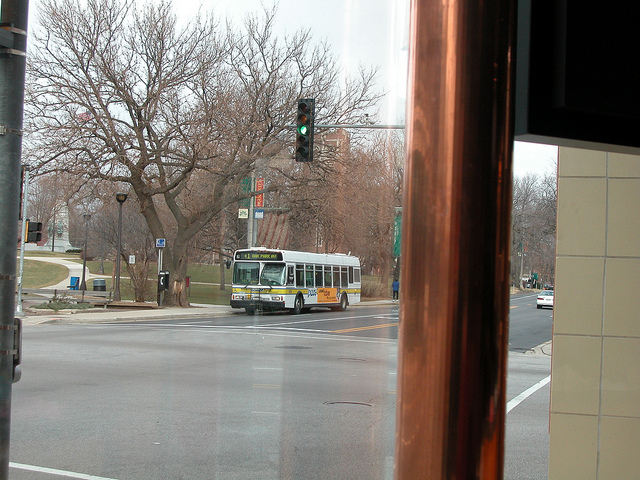
A bus driving down a street next to a traffic light.

a copper rail a white bus a traffic light and some trees

A passenger bus approaches the intersection where there is a traffic light.

A bus approaches an intersection with a green light

A view of a city park and a bus stop from a nearby window